Letitia Christian Tyler

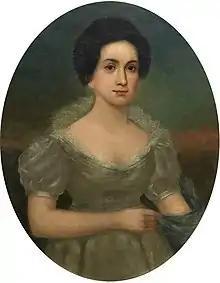
Official portrait, 1842

Letitia Christian Tyler (November 12, 1790 – September 10, 1842) was the first lady of the United States from 1841 to 1842 as the first wife of President John Tyler. After meeting in 1808, the two married in 1813. Tyler managed their plantation in Virginia while her husband progressed his political career at the state capital and in Washington, D.C., accompanying him only while he was governor of Virginia. She had a stroke in 1839 that left her permanently disabled.